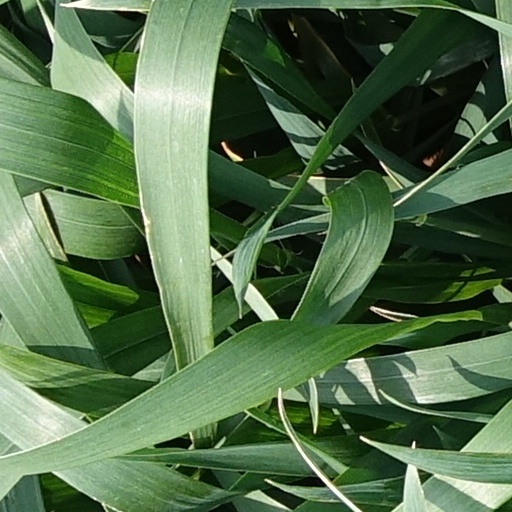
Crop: wheat